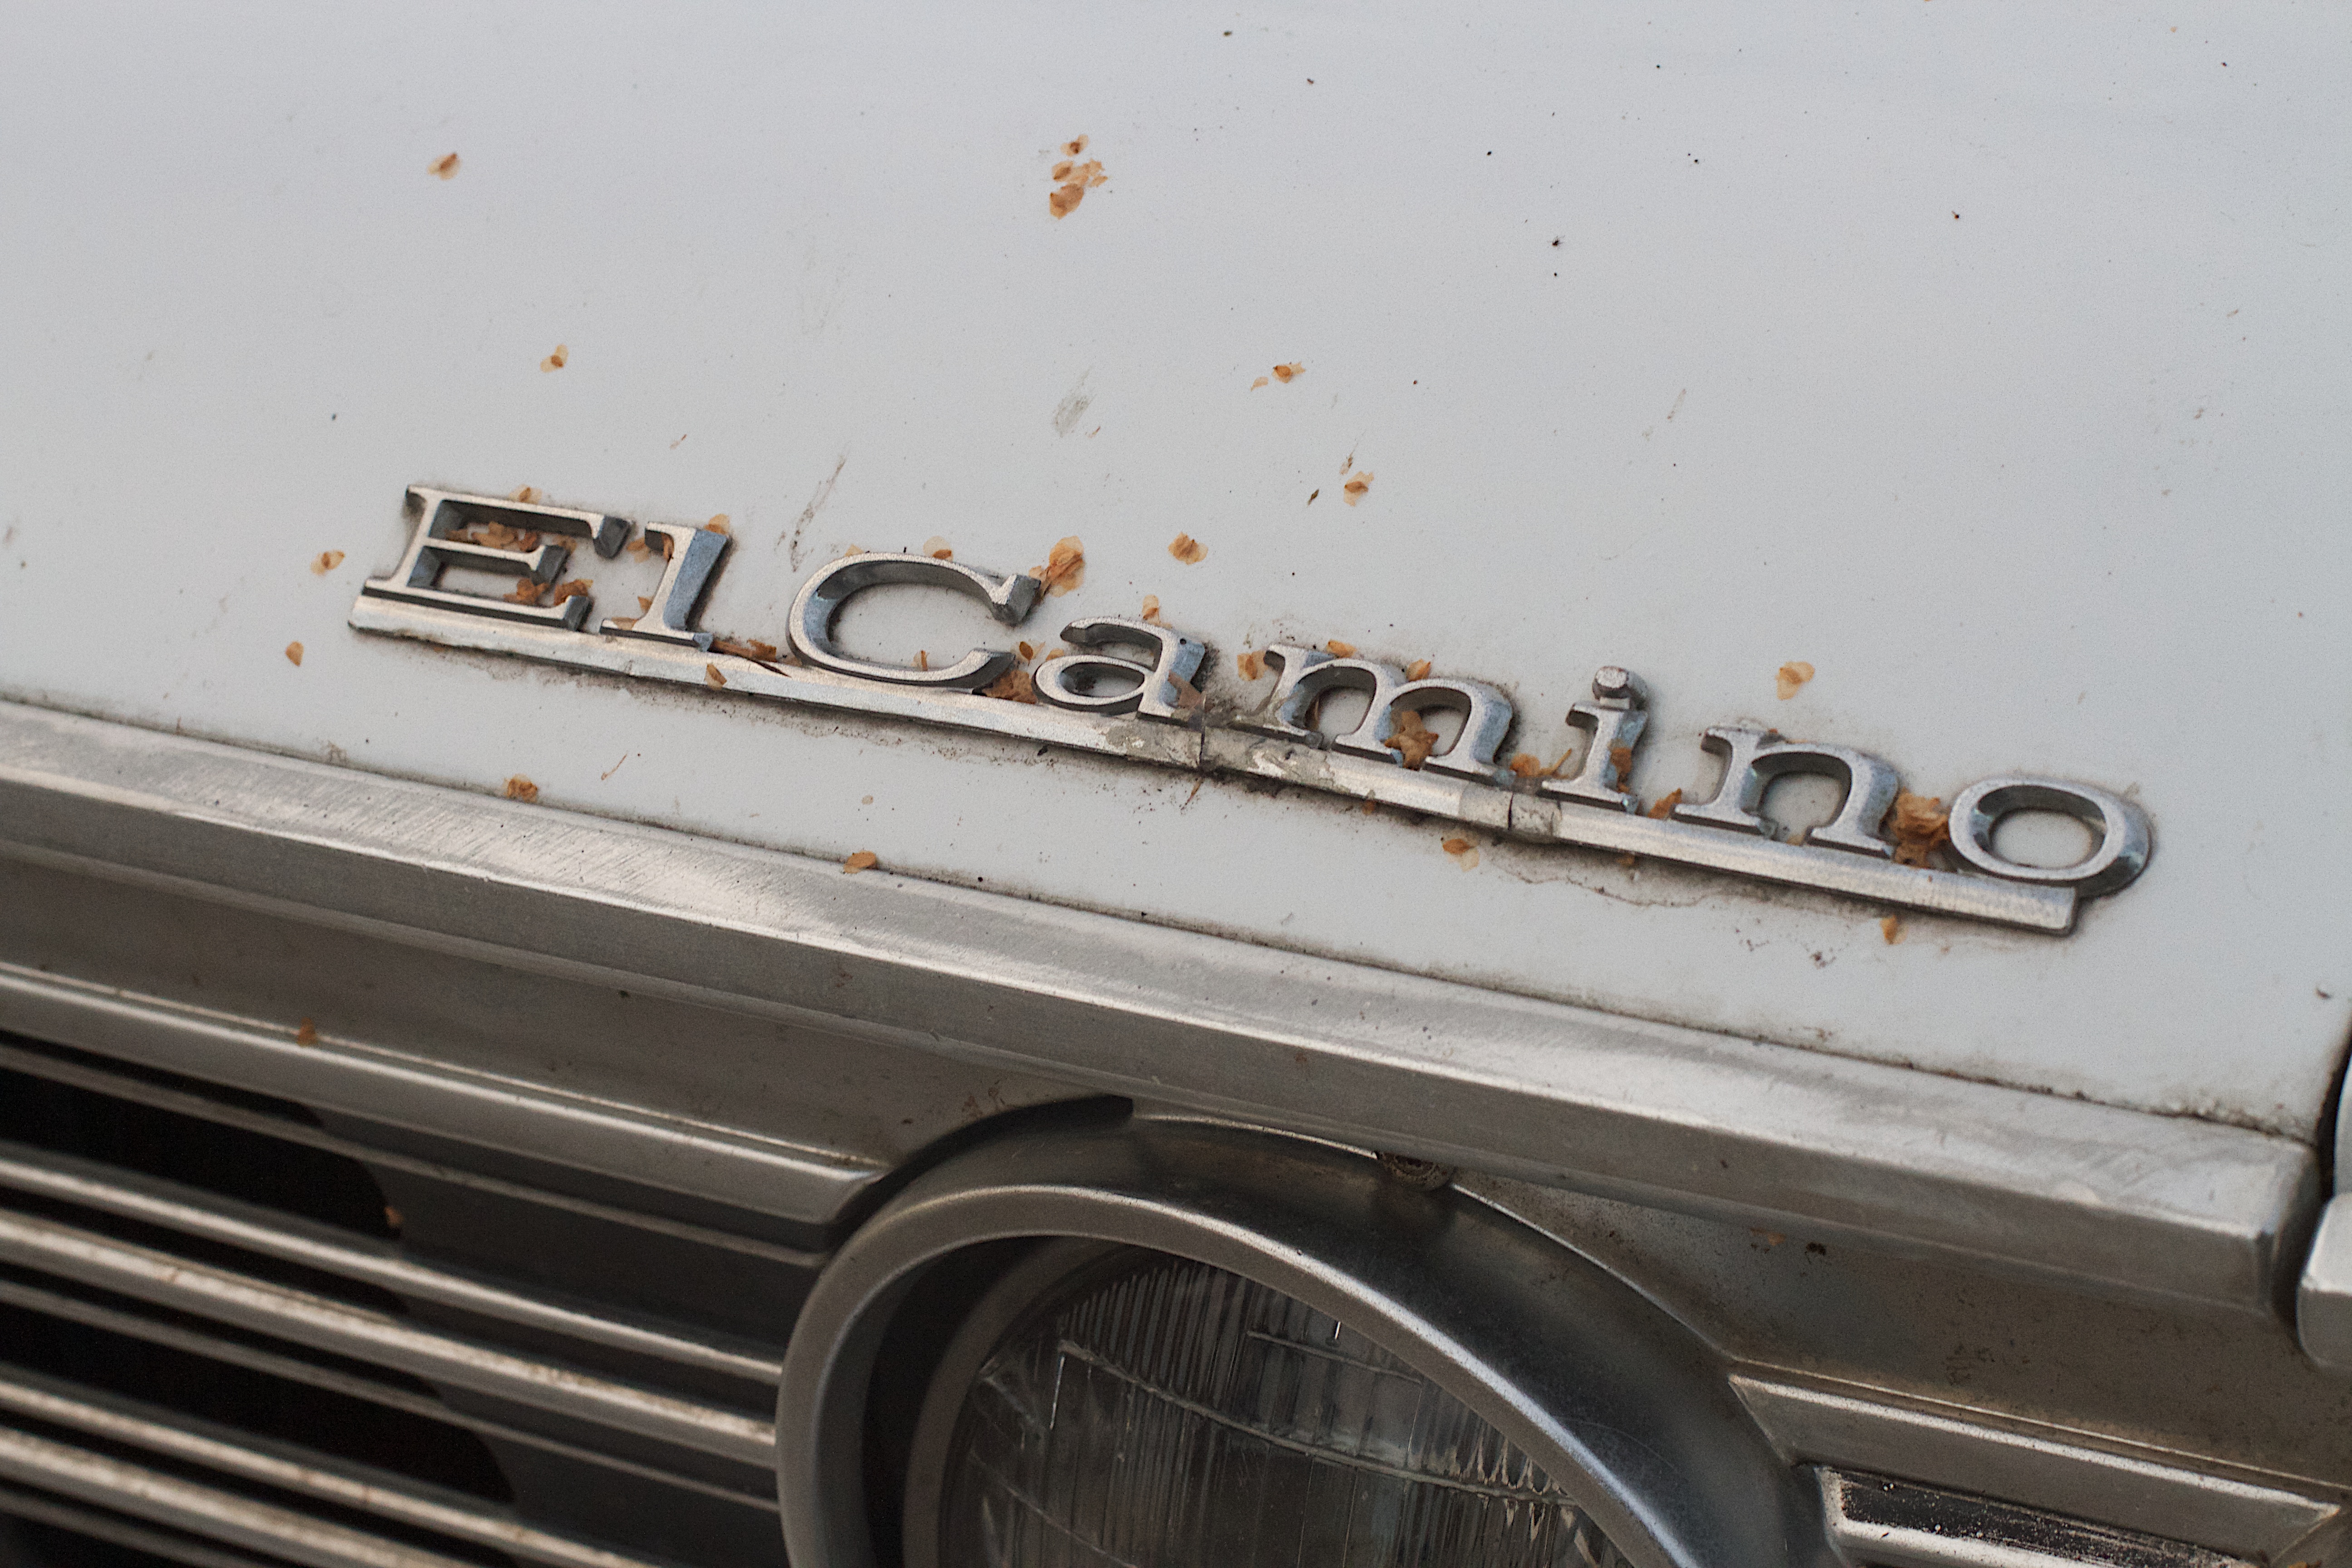
car, wheel, vehicle, vintage car, bumper, classic, automobile make, automotive exterior, luxury vehicle, vehicle registration plate